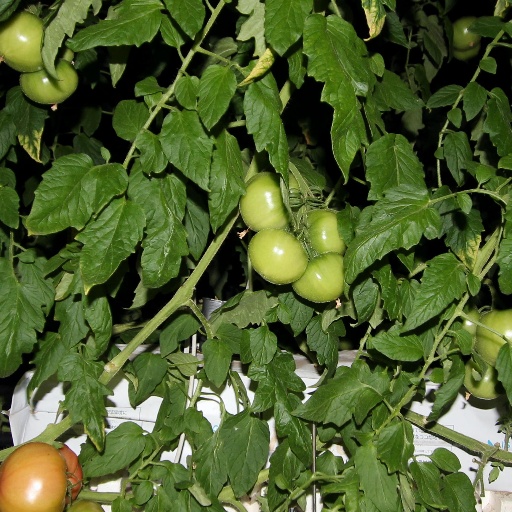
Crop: tomato